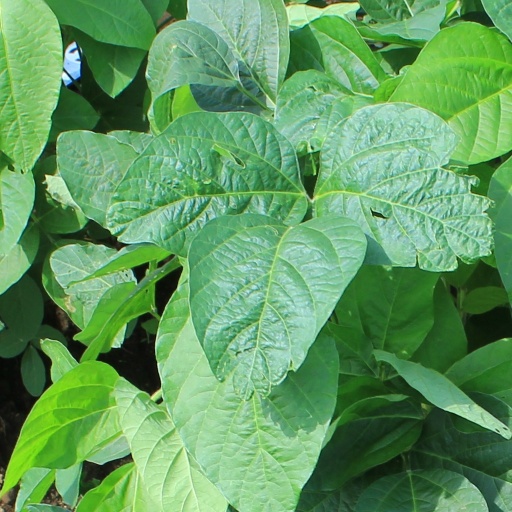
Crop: soybean